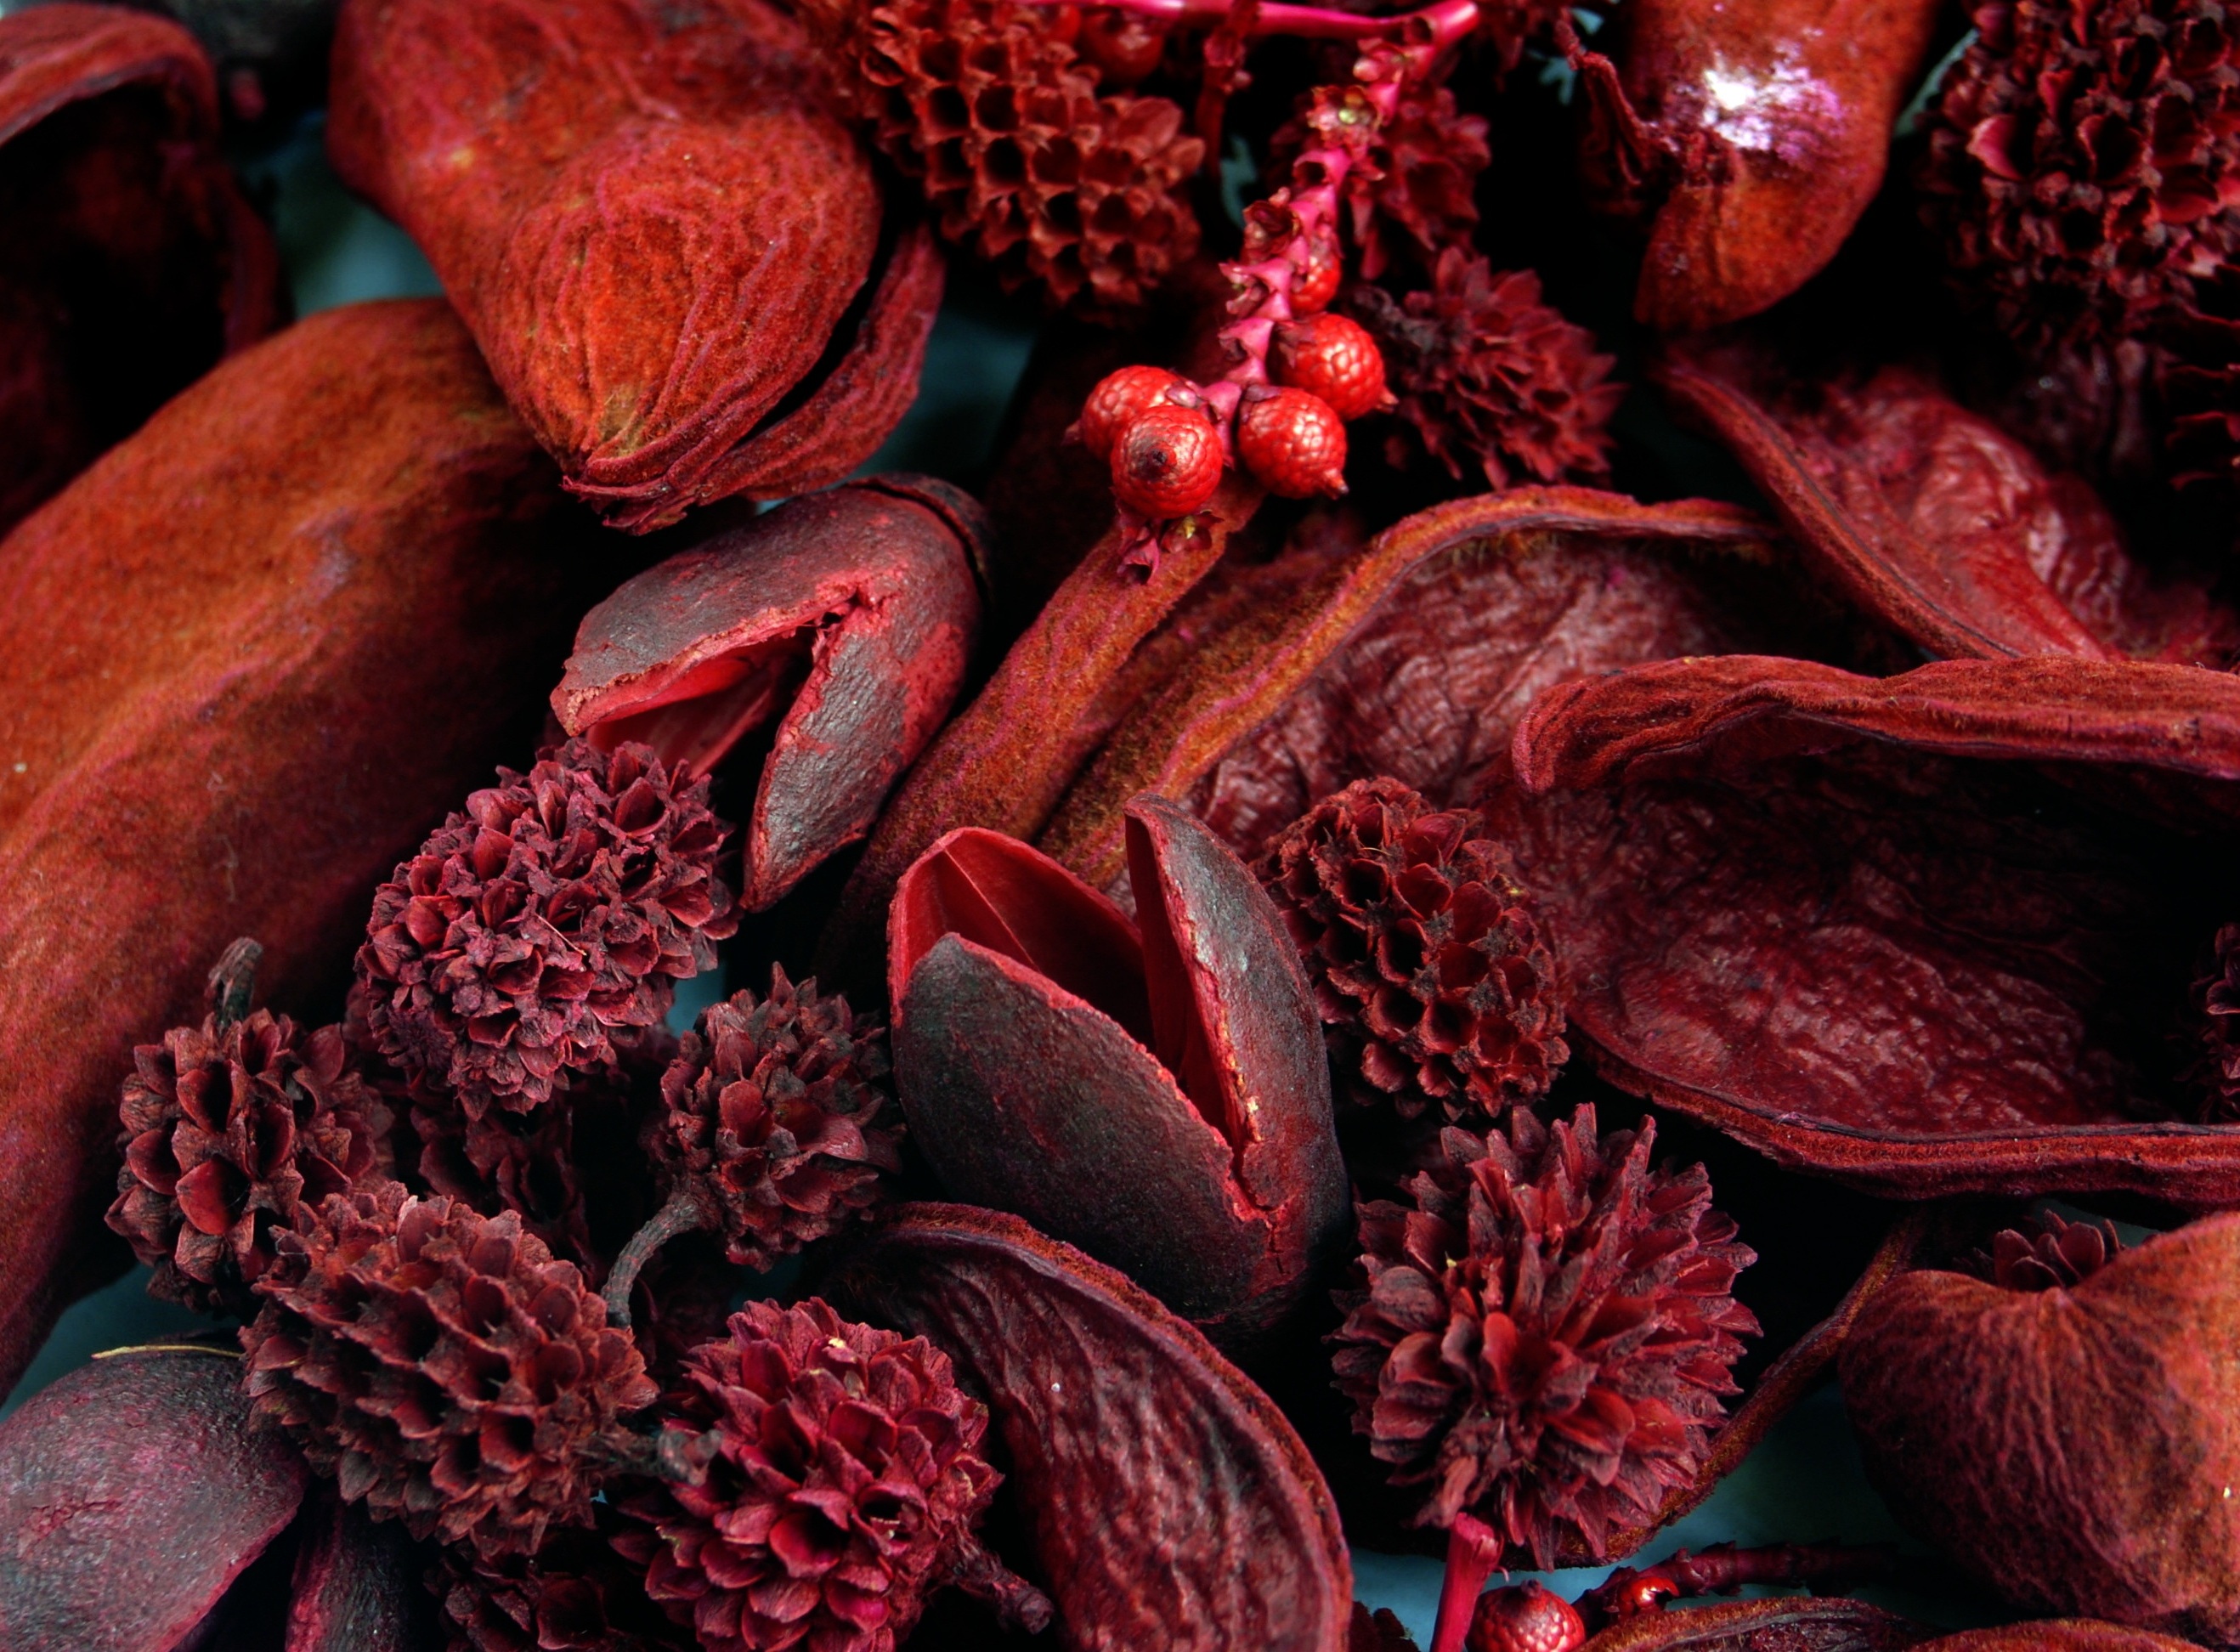
plant, leaf, flower, petal, female, food, red, produce, smell, fragrant, scent, scented, aromatic, macro photography, flavor, flowering plant, land plant, pour pourri